SAETA

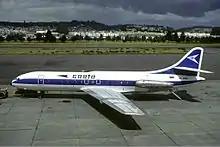
A SAETA Sud Aviation Caravelle at the Old Mariscal Sucre International Airport in 1982

SAETA was founded in Quito in 1966, later the company headquarters were relocated to Guayaquil. The main owners were the Dunn family.